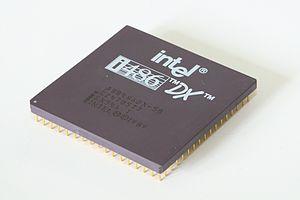
L'Intel 80486DX est un microprocesseur CISC 32 bits fabriqué par Intel, appartenant à la famille des microprocesseurs x86. C'est le successeur de l'Intel 80386.